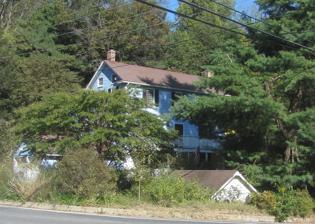
Building: Hatfield Safe House
Country: United States of America
Year built: 1755
Historic site in Columbia, Maryland Hatfield Safe House Hatfield Safe House Location 6691 Cedar Drive ( Simpsonville ) Columbia, Maryland Coordinates 39°11′18″N 76°53′34″W / 39.18833°N 76.89278°W / 39.18833; -76.89278 Area 3 acres (1.2 ha) Built 1840 Governing body Private Location of Hatfield Safe House in Maryland Hatfield Safe House , or Simpsonville Mill Miller's House is a historic home located at Columbia , Howard County , Maryland , United States . The three-story wood-framed house is three bays wide and one bay deep on a 9-acre parcel. A house was built on a stone foundation built in 1755 for a possible grist mill. It is known as a safe house for the Underground Railroad . The original structure burned down, with a new frame building built on the original foundation. From 1865 to 1878 it was owned by William Braysahaw. In 1878, James Simpson resided at the residence to which "Simpsonville" is named. In the late 1920s the terraced landscape was dotted with chicken coops. From 1909 to 1934 the house was the residence of county commissioner William W. Inglehardt. The building is a component of Simpsonville Historic District. See also Simpsonville Mill James and Anne Robinson Nature Center References